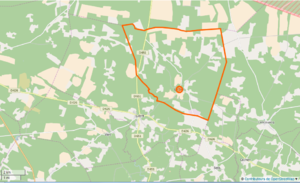
Le Sen Limite communale This map was created from OpenStreetMap project data, collected by the community. This map may be incomplete, and may contain errors. Don't rely solely on it for navigation.
Le Sen est une commune du Sud-Ouest de la France, située dans le département des Landes.